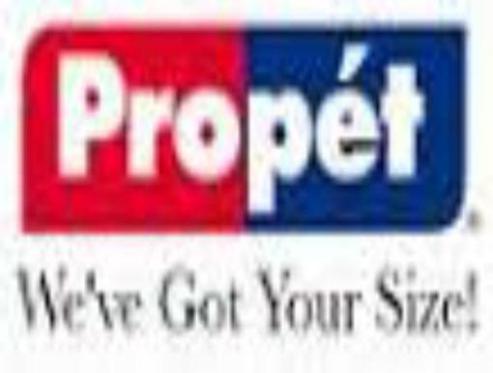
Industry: Clothes